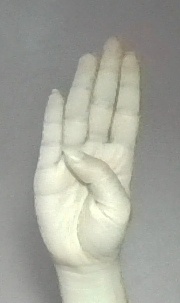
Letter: kaaf